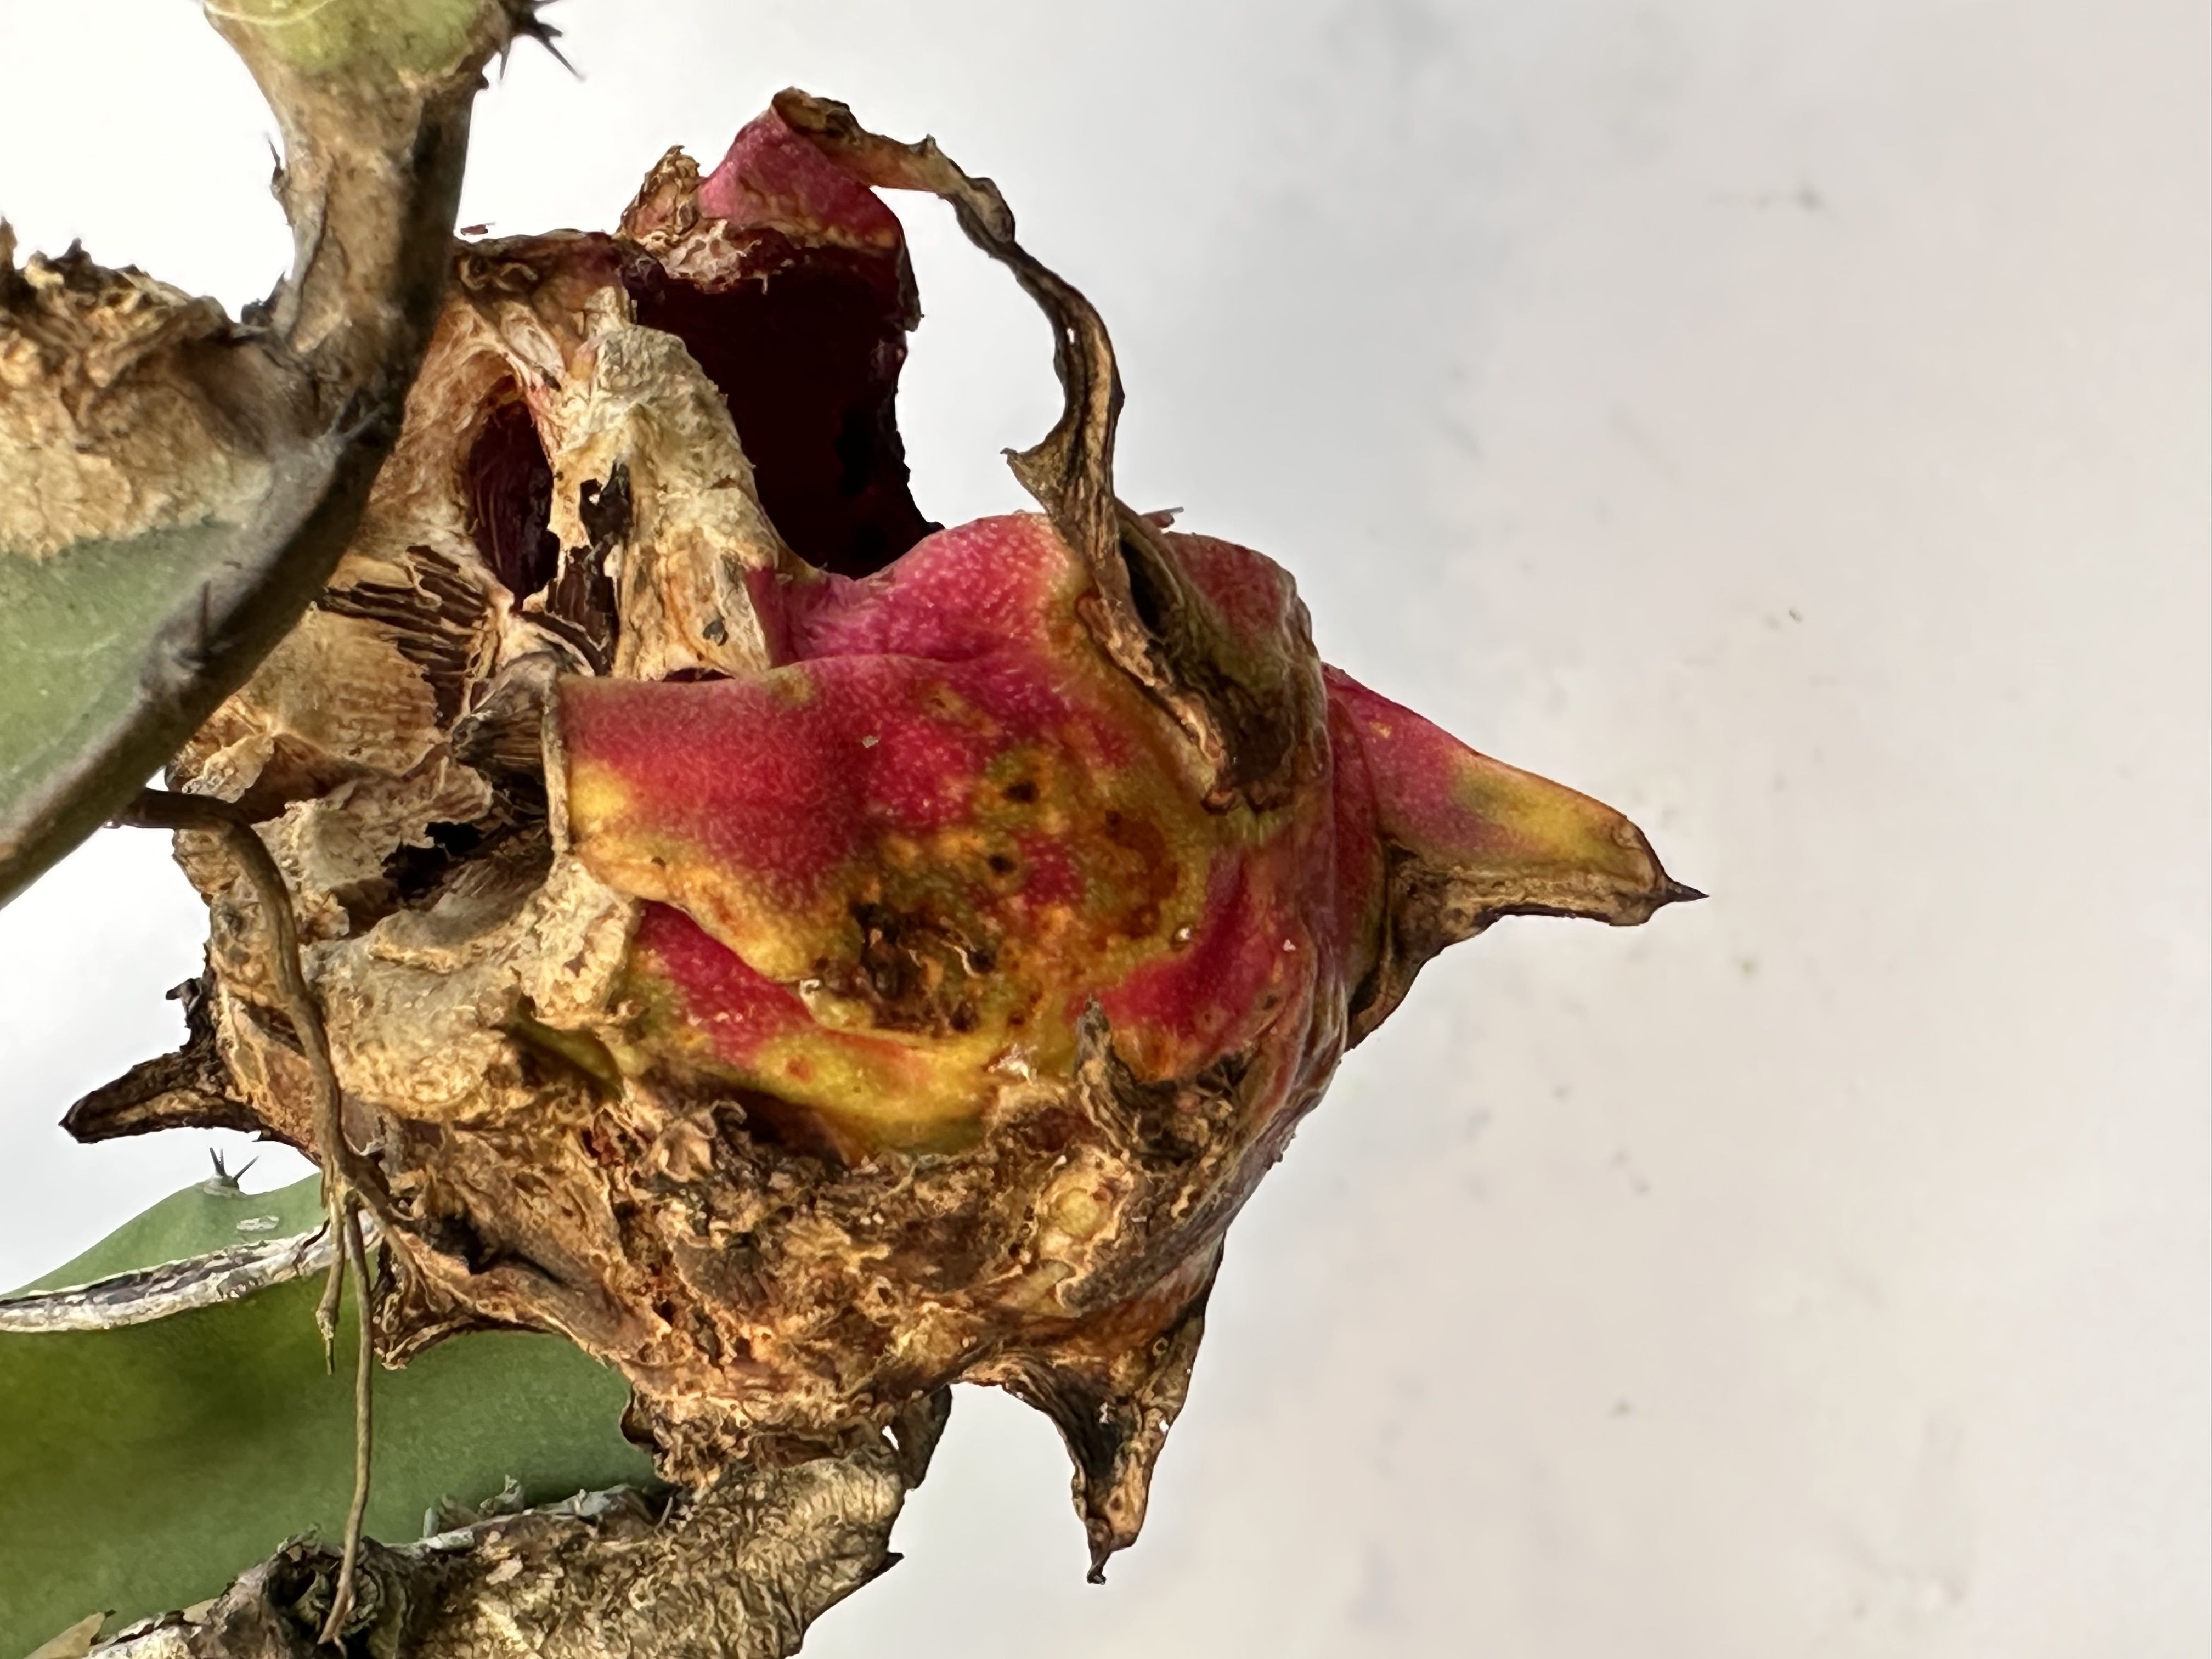
Label: Bad fruit